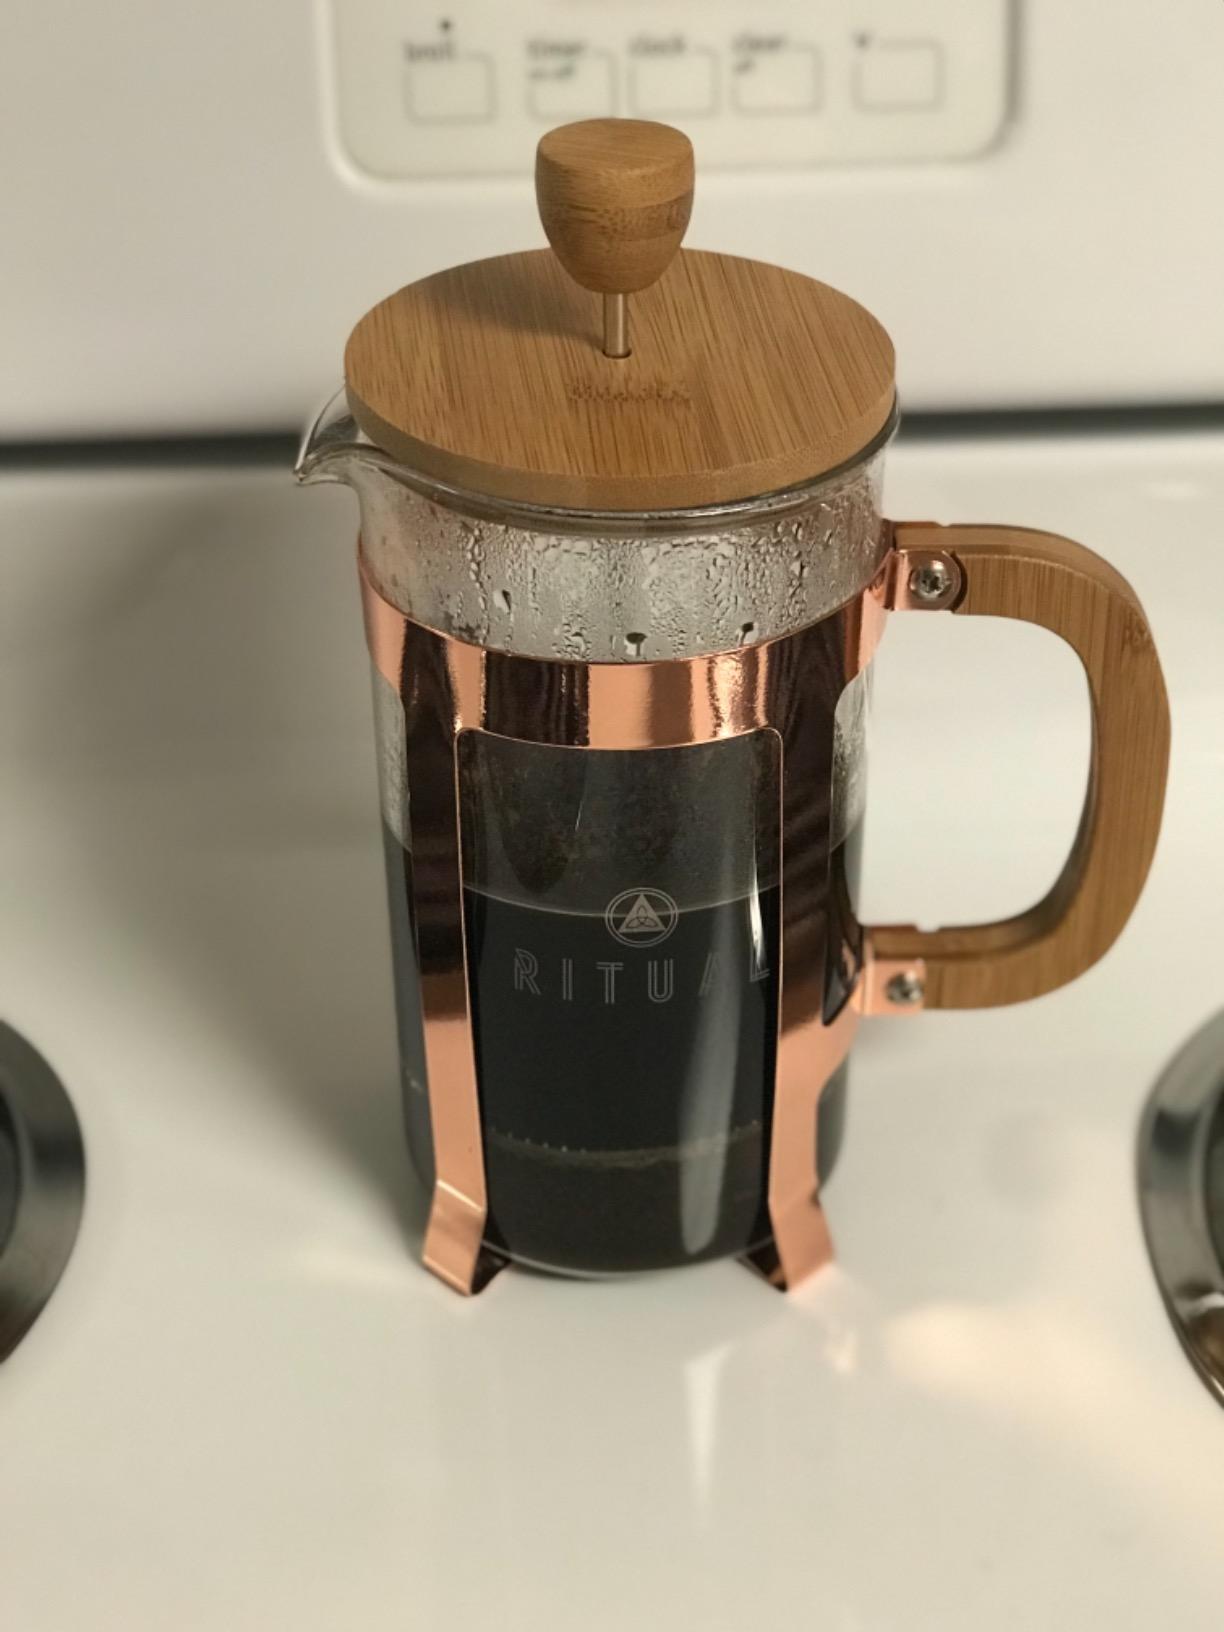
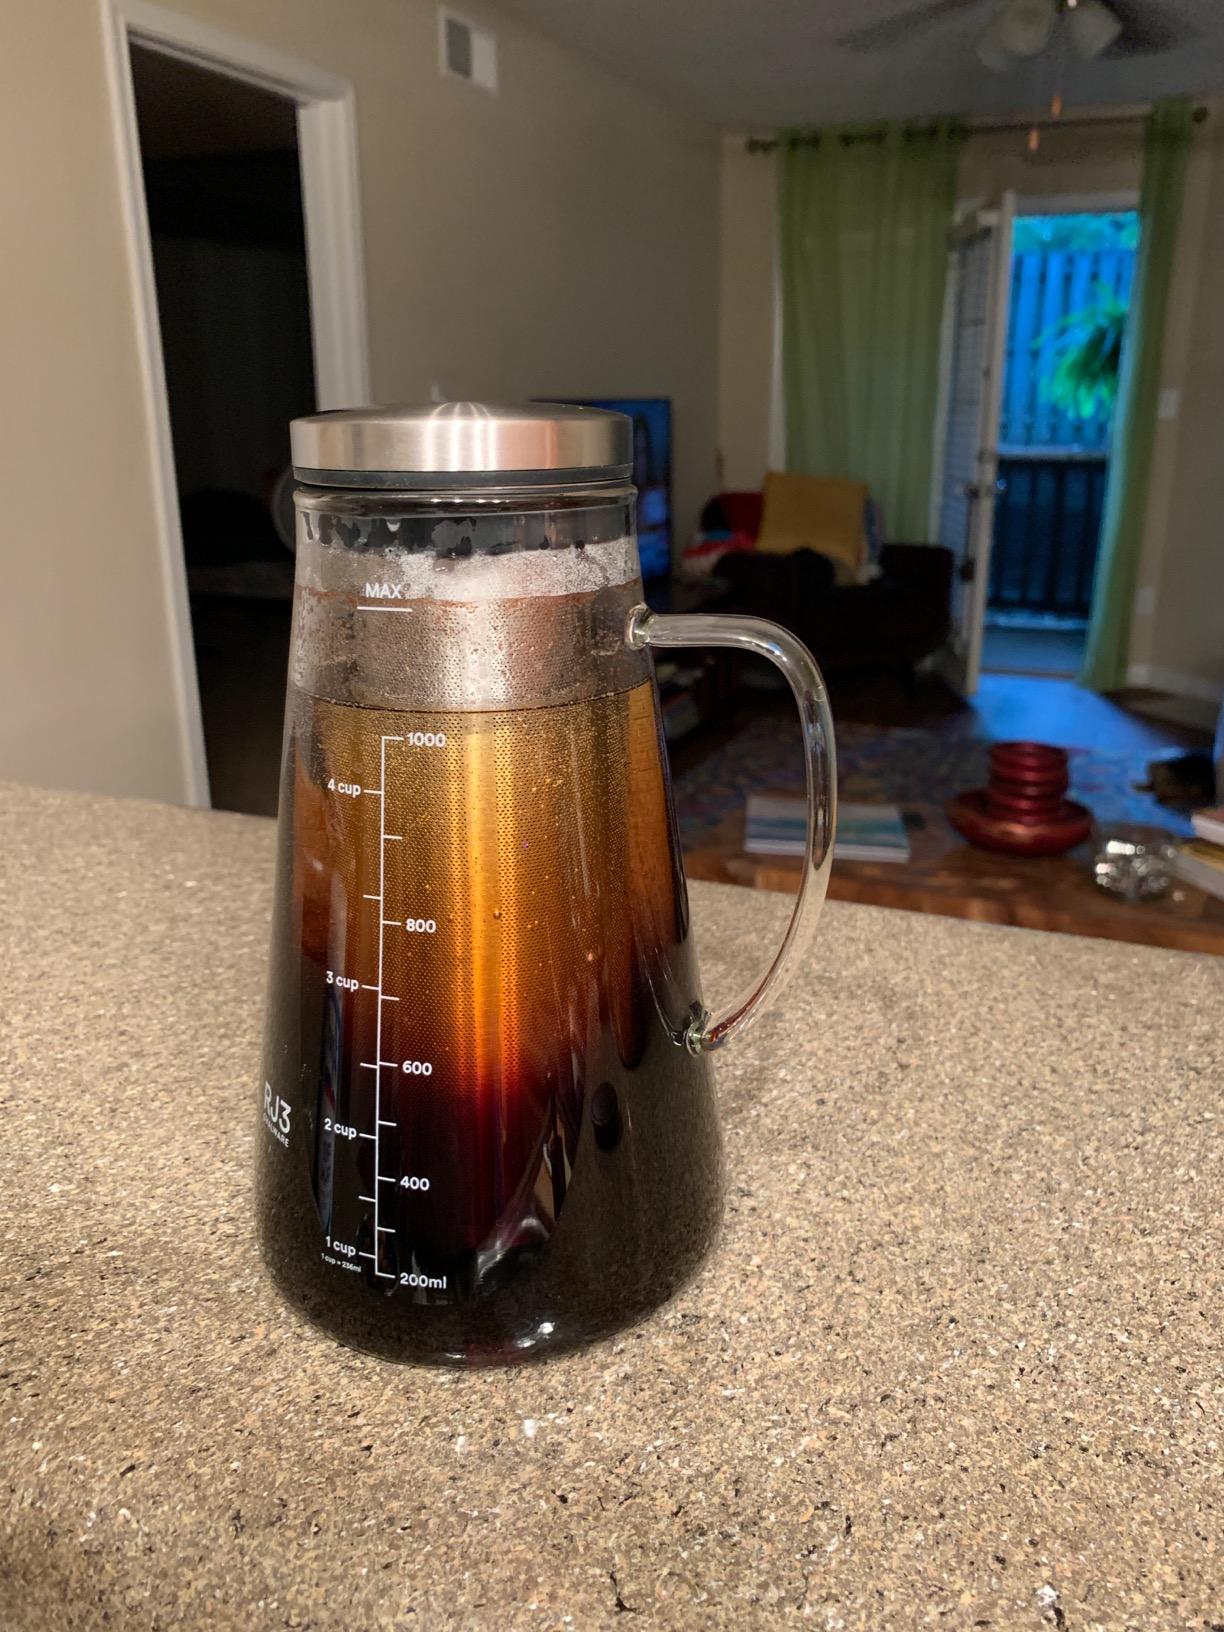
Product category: items_tea
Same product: no